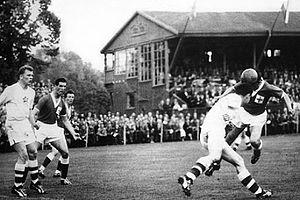
L'équipe de Tchécoslovaquie de football, créée en 1920 et dissoute en 1993, est la sélection de joueurs tchécoslovaques représentant le pays dans les compétitions internationales de football masculin, sous l'égide de la Fédération tchécoslovaque de football.
L'équipe de Tchécoslovaquie de football participe à sa quatrième Coupe du monde lors de l'édition 1958 qui se tient en Suède du 8 juin 1958 au 29 juin 1958. Les Tchécoslovaques sont éliminés au premier tour, perdant le match d'appui décisif pour la deuxième place qualificative du groupe contre l'Irlande du Nord.